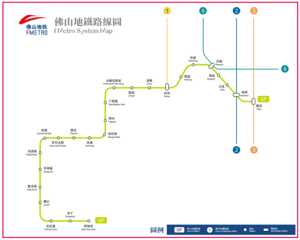
Le Métro de Foshan ou FMetro est l'un des systèmes de transport en commun de Foshan, dans la province du Guangdong, au Sud de la République populaire de Chine.